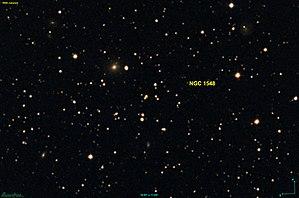
Créé avec les données de DSS (Digitized Sky Survey) et le logiciel Aladin
NGC 1548 est un groupe d'étoiles situées dans la constellation de Persée.